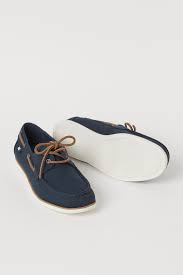
Label: Boat